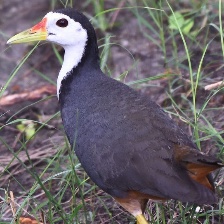
Species: WHITE BREASTED WATERHEN
Scientific name: AMAURORNIS PHOENICURUS
ImageNet parent category: european_gallinule